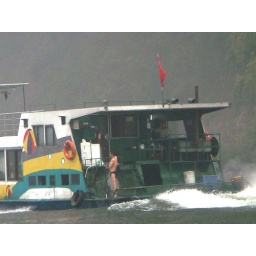
3 of the 4 boats that passed us had men wearing black speedos showering in the back.